Cinecittà (Rome Metro)

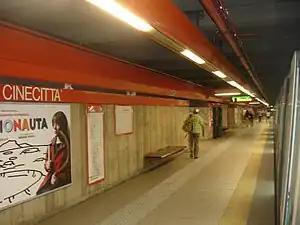

Cinecittà is a station on the Rome Metro. It is on Line A and is located at the intersection of Via Tuscolana, Via di Torre Spaccata and Via delle Capannelle.